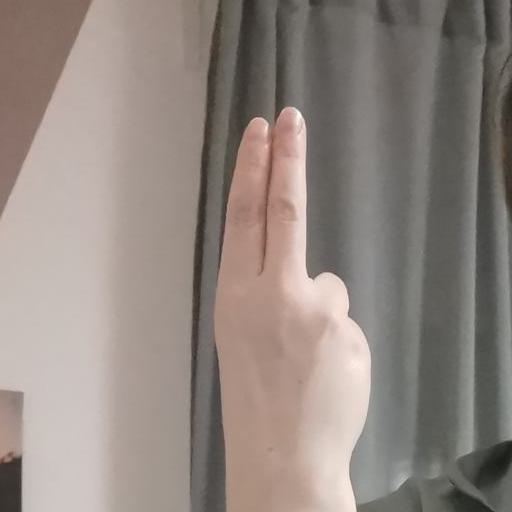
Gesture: two_up_inverted